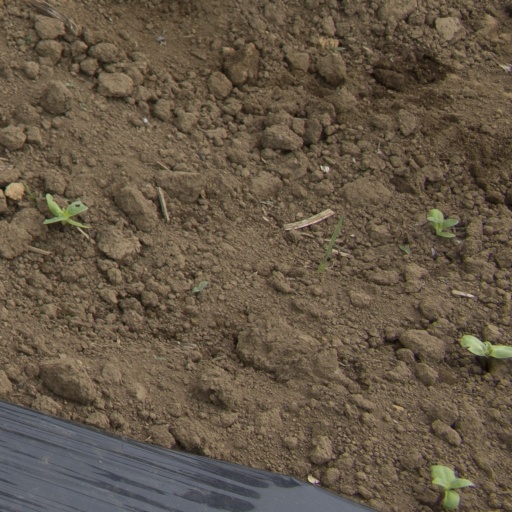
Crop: Jerusalem artichoke